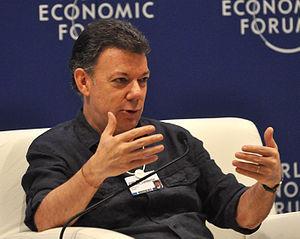
La Colombie, en forme longue la république de Colombie est une république constitutionnelle unitaire comprenant 32 départements. Le pays est situé dans le Nord-Ouest de l'Amérique du Sud ; il est bordé à l'ouest par l'océan Pacifique, au nord-ouest par le Panama, au nord par la mer des Caraïbes, au nord-est par le Venezuela, au sud-est par le Brésil, au sud par le Pérou et au sud-ouest par l'Équateur. La Colombie est le 26ᵉ plus grand pays par sa superficie et le 4ᵉ en Amérique du Sud. Avec plus de 49 millions d'habitants, la Colombie est le 28ᵉ pays le plus peuplé du monde et le 2ᵉ de tous les pays de langue espagnole après le Mexique. La Colombie est une moyenne puissance, la 4ᵉ plus grande économie d'Amérique latine, et la 3ᵉ en Amérique du Sud. La production de café, de fleurs, d'émeraudes, de charbon et de pétrole forme le principal secteur de l'économie colombienne.
L'élection présidentielle colombienne de 2010 s'est tenue les 30 mai et 20 juin. Elle a été remportée par Juan Manuel Santos.
Juan Manuel Santos Calderón, né le 10 août 1951 à Bogota, est un homme d'État colombien, président de la République de 2010 à 2018.